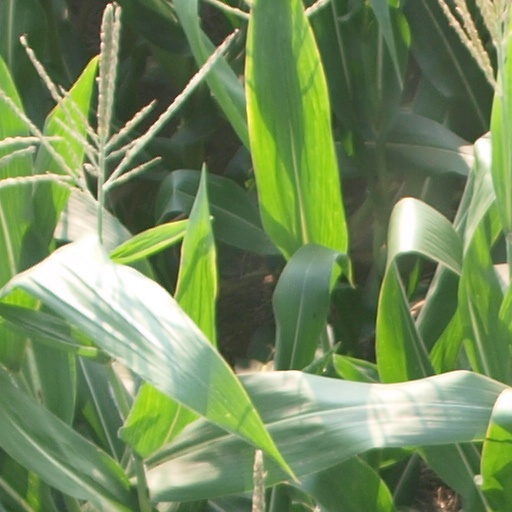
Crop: maize; corn